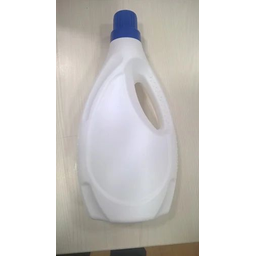
Label: plastic